Driving Force (1989 film)

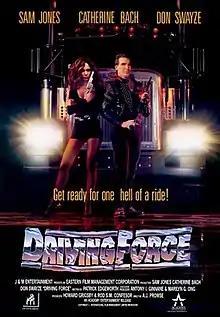

A widower Steve (Sam Jones) and his girlfriend Harry (Catherine Bach) stop Nelson (Don Swayze) and his tow-truck drivers of the future who boost business with accidents and start a war with them that leads to bloodshed and violence.